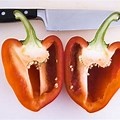
Label: capsicum